Panaon Island

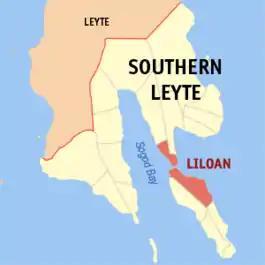
Map of Southern Leyte with Panaon Island on the right bottom corner

Panaon Island is a small island in the Philippines, in the province of Southern Leyte. It lies south of Leyte, separated from Dinagat to the east, and Mindanao to the southeast by Surigao Strait. The Mindanao Sea lies to the southwest.